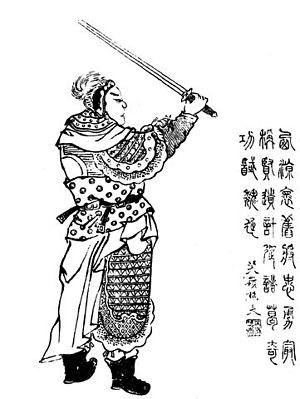
Ma Dai
Tegning af Ma Dai fra Qing-dynastiets periode
Ma Dai var en general fra Shu i perioden med Kinas Tre Kongeriger i det 3. århundrede. Han var Ma Chaos fætter og kendt for at have dræbt Wei Yan på Zhuge Liangs ordre.